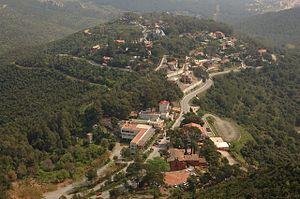
Gavà est une commune de la province de Barcelone, en Catalogne, en Espagne, de la comarque de Baix Llobregat